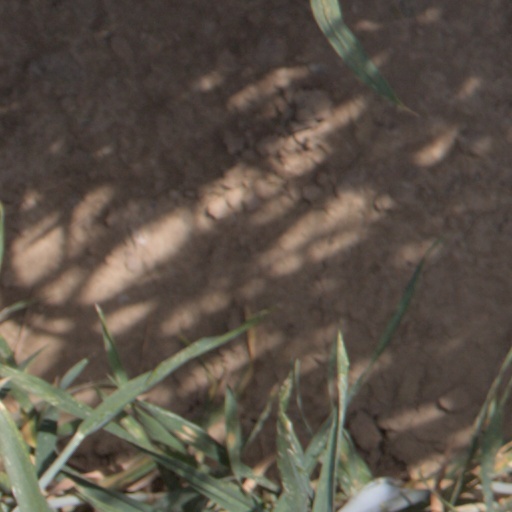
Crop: wheat